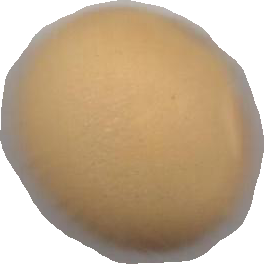
Variety: Dega